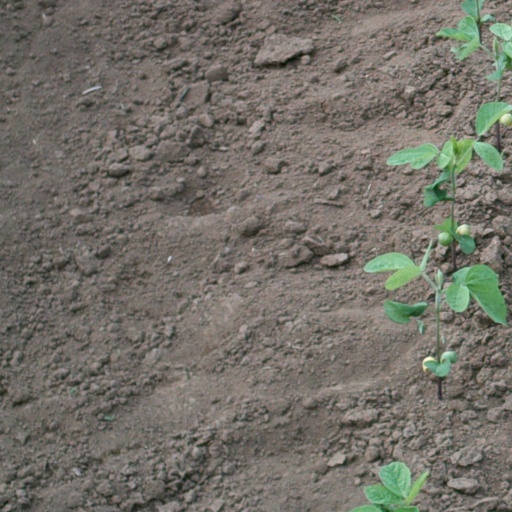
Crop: soybean